Great Lakes Circle Tour

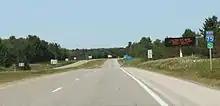
Great Lakes Circle Tour in northern Michigan

The Lake Superior Circle Tour (LSCT) follows state and provincial highways that are nearby the lake to loop around the entirety of Lake Superior. The LSCT follows state highways in the US states of Michigan, Wisconsin, and Minnesota, and provincial highways in the Canadian province of Ontario.